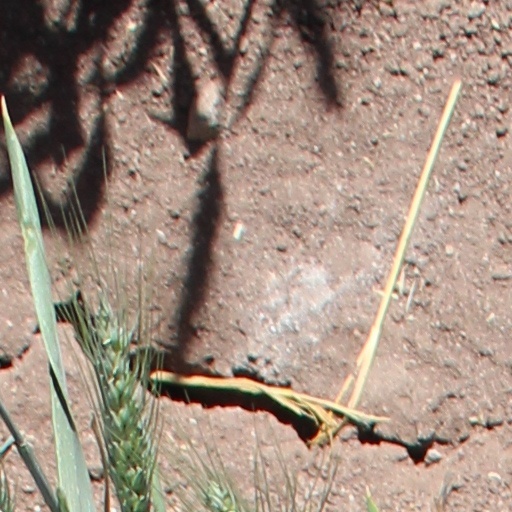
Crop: wheat